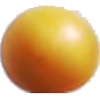
Label: cherry_wax_yellow